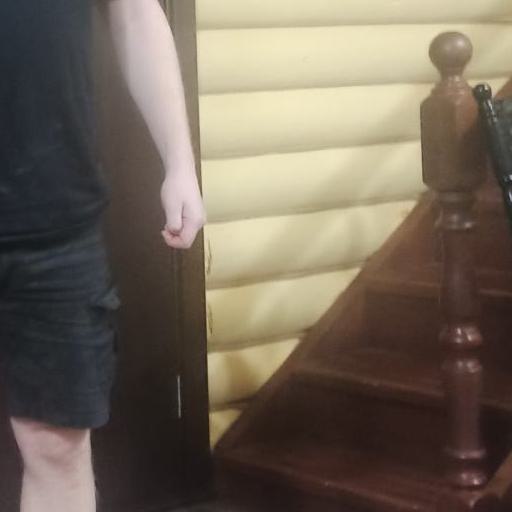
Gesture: no_gesture